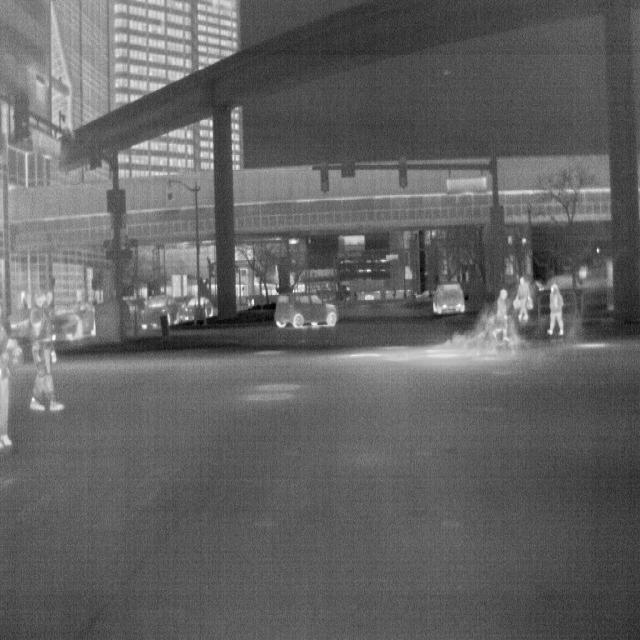
Detected objects:
label: person
label: person
label: person
label: person
label: person